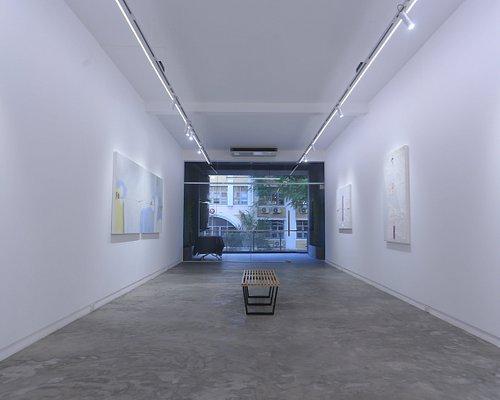
có một vài bức tranh được treo ở hai bên tường